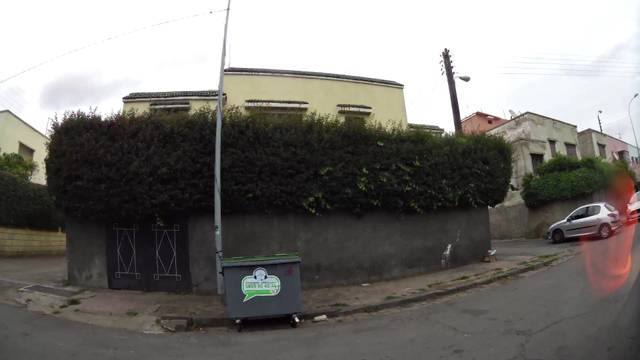
Region: Morocco
Coordinates: 33.566, -7.619